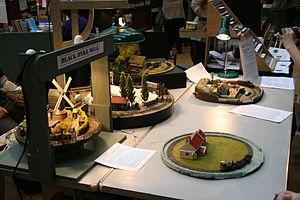
Le modélisme ferroviaire est une activité de modélisme concernant les trains et le monde ferroviaire, et tout particulièrement leur reproduction suivant une échelle et un thème définis, ainsi que leur exploitation.